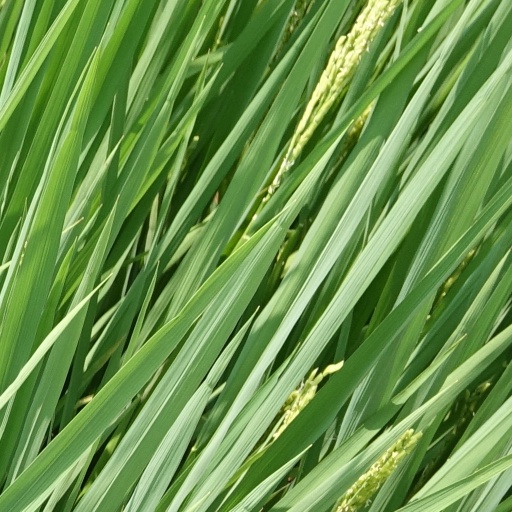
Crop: rice